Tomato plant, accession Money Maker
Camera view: vertical (180 deg); turntable rotation: 60 degrees
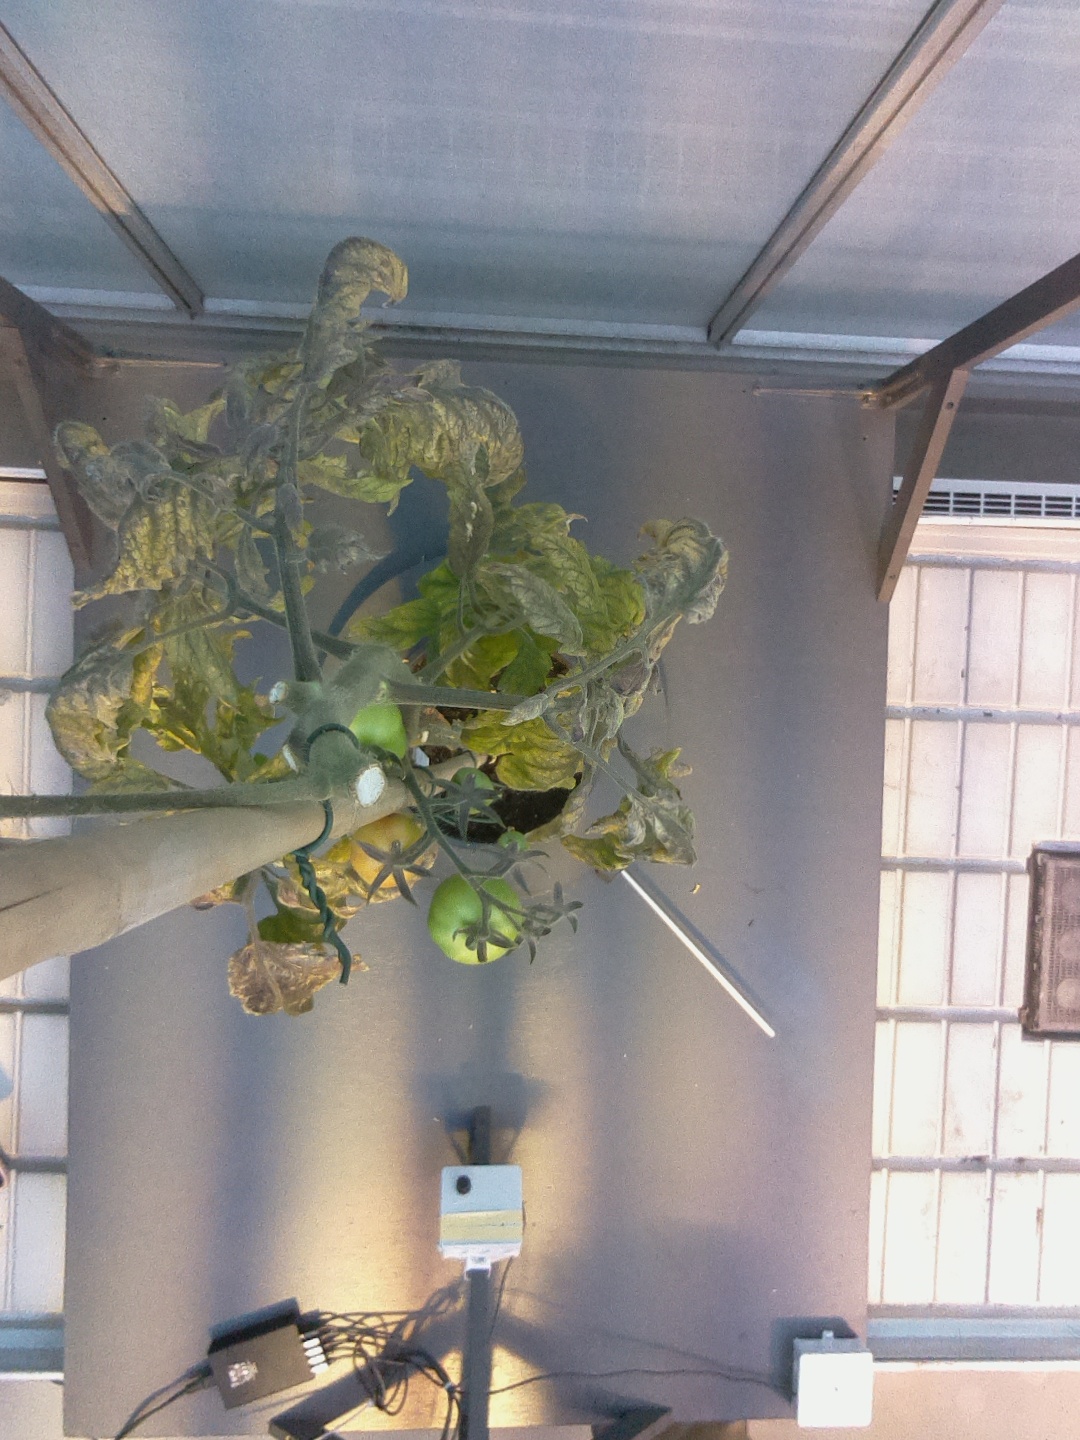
BBCH growth stage 80: fruits start showing typical ripe color (orange -> red)